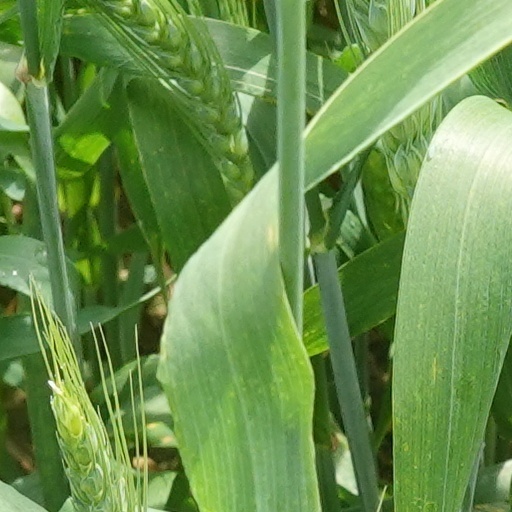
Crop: wheat